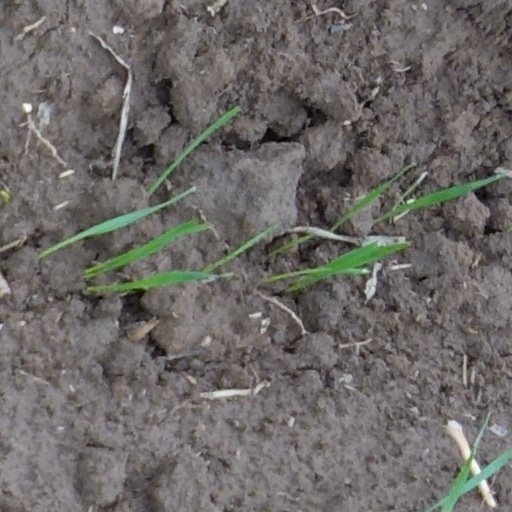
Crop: wheat